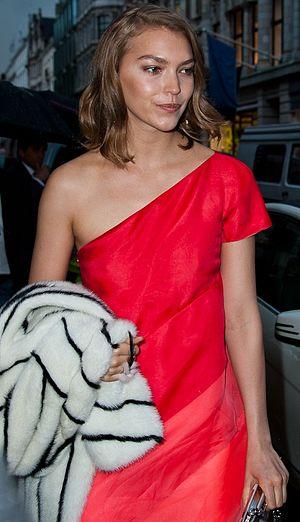
Arizona Muse est un mannequin américain, née le 18 septembre 1988 à Tucson en Arizona. Elle a vécu à Santa Fe au Nouveau-Mexique.